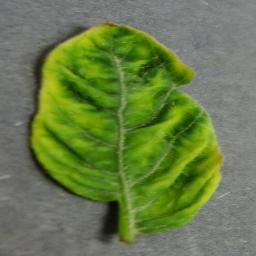
Label: Tomato___Tomato_Yellow_Leaf_Curl_Virus